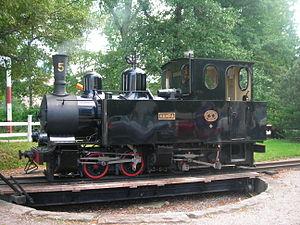
Une « Locomotives Mallet » est l'appellation courante donnée à une locomotive à vapeur articulée compound, système breveté en 1884 par l'ingénieur suisse Anatole Mallet.